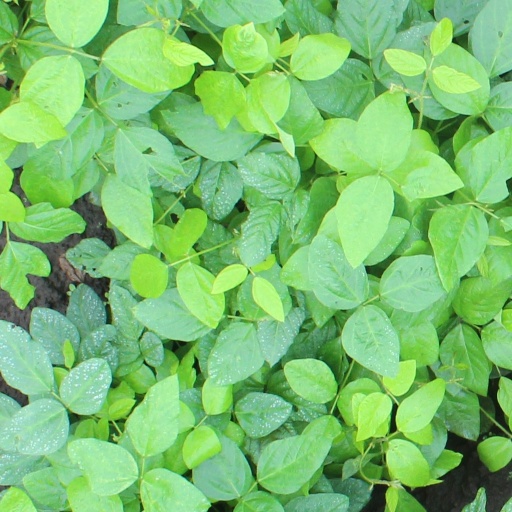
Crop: soybean